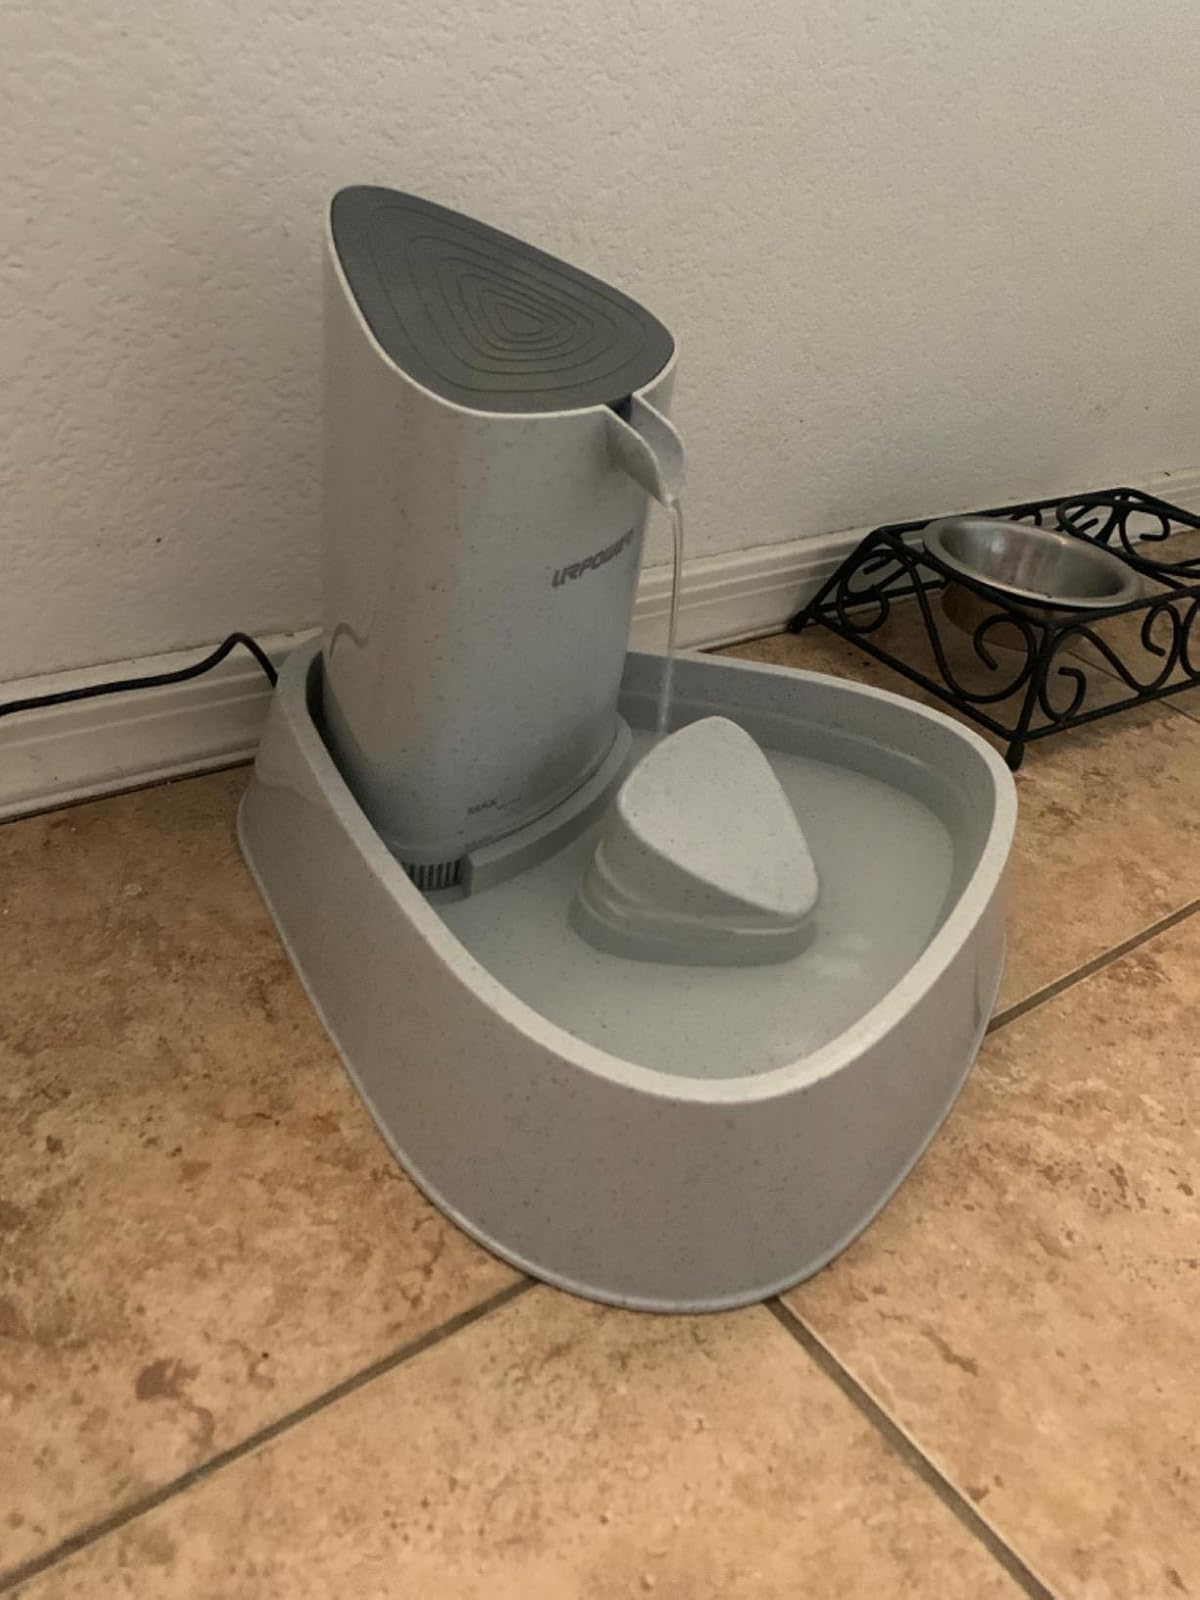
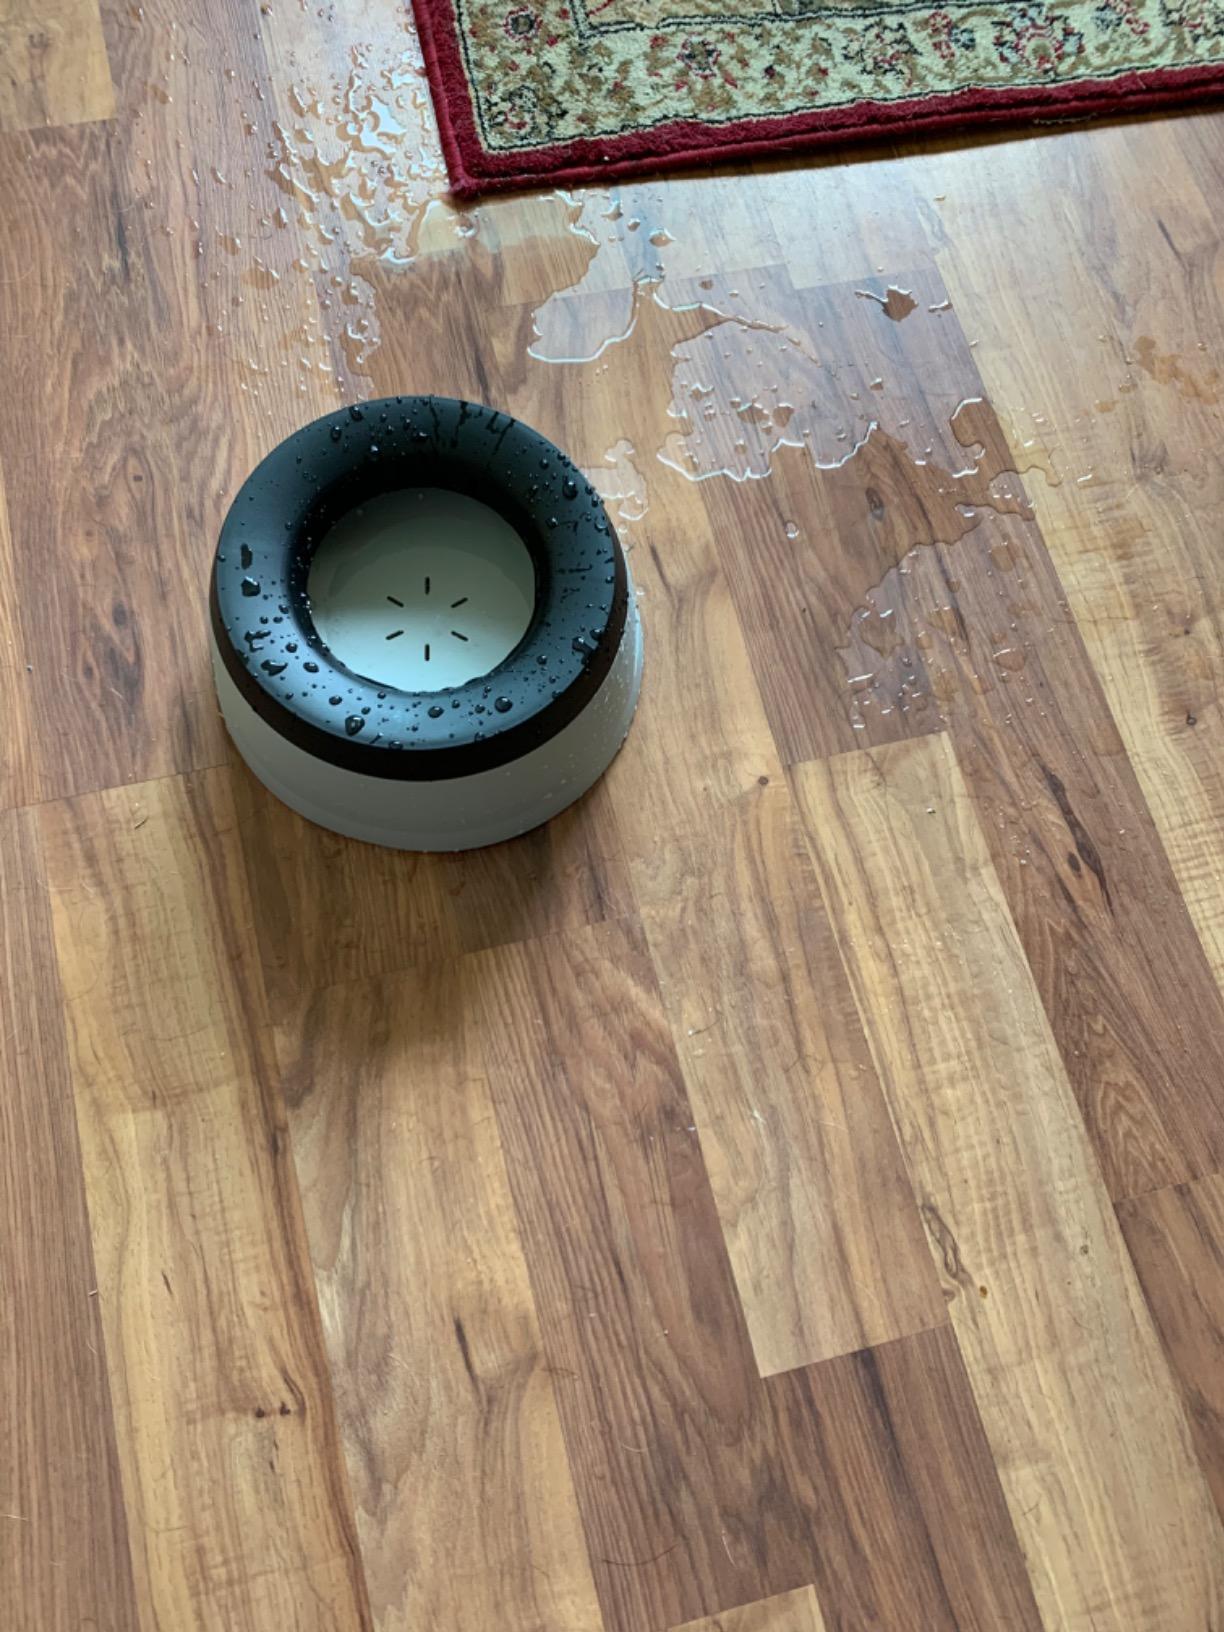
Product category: items_bowl
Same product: no